Pierre Gaveaux

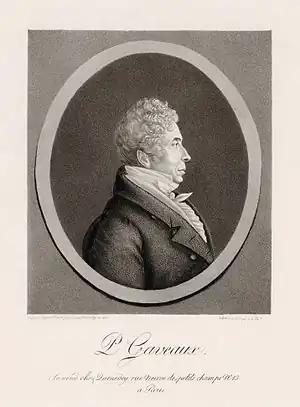
Pierre Gaveaux Portrait by Edmé Quenedey after a physionotrace (1821).

Pierre Gaveaux (6 October 1760 – 5 February 1825) was a French operatic tenor and composer, notable for creating the role of Jason in Cherubini's "Médée" and for composing "Léonore, ou L'amour conjugal", the first operatic version of the story that later found fame as "Fidelio".